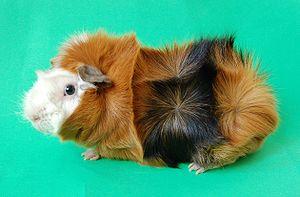
Le cochon d'Inde est un rongeur de taille moyenne, appartenant à la famille des Caviidae et originaire d’Amérique Latine. C'est l'espèce domestiquée issue du cobaye sauvage appelé Cavia aperea.